Bombings of Heilbronn in World War II

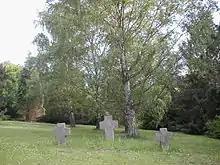
Graves at the honor cemetery for those who died in the bombing

A task force was chosen to find the dead and to rescue any bodies. The dead that were found were brought to the city cemetery. Even then, there were not enough coffins for all the dead, Ulm and other cities supplied a total of 1,000 caskets. When it was found that the cemetery, as well as other places, could not provide enough space to adequately lay to rest the deceased, the resolution was that an honor cemetery (mass grave) be built at the edge of the forest near the valley of the Köpfer Creek. The work on this project began on 6 December, while the dead were brought on carriages to the Köpfer Valley.